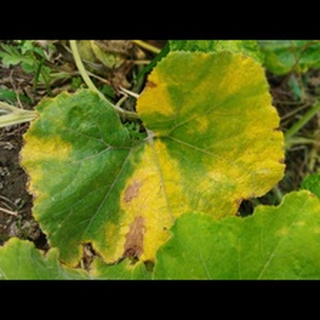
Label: pumpkin_mosaic_disease